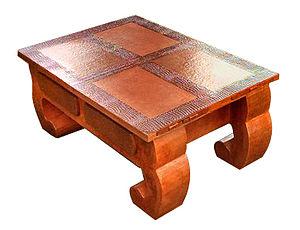
Le terme carton désigne certains types de papiers généralement caractérisés par une rigidité, une épaisseur et/ou un grammage relativement élevés ; cependant, la distinction peut être faite en fonction des caractéristiques et de l’emploi. Par exemple, certains matériaux cannelés légers sont considérés comme des cartons alors que les feuilles de papier buvard ou certains supports artistiques à fort grammage sont considérés comme des papiers.